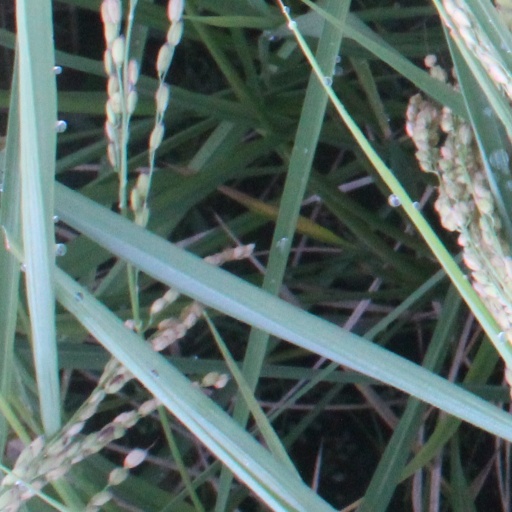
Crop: rice